Jordan

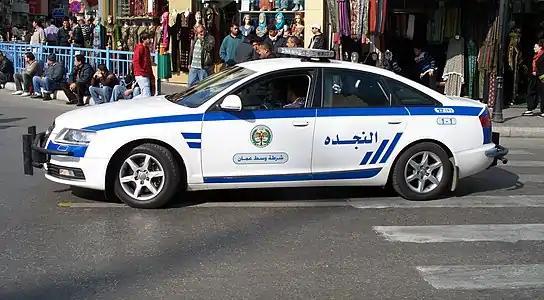
An Amman City Centre Police patrol vehicle. Jordan's law enforcement was ranked 37th globally by the 2016 World Internal Security and Police Index

On 7 February 1999, Abdullah II ascended the throne upon the death of his father Hussein, who had ruled for nearly 50 years. Abdullah embarked on economic liberalisation when he assumed the throne, and his reforms led to an economic boom which continued until 2008. Abdullah II has been credited with increasing foreign investment, improving public-private partnerships and providing the foundation for Aqaba's free-trade zone and Jordan's flourishing information and communication technology sector. He also set up five other special economic zones. However, during the following years Jordan's economy experienced hardship as it dealt with the effects of the Great Recession and spillover from the Arab Spring.